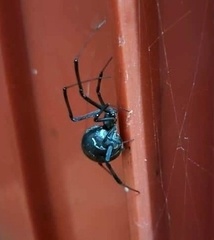
Species: Lactrodectus_hesperus